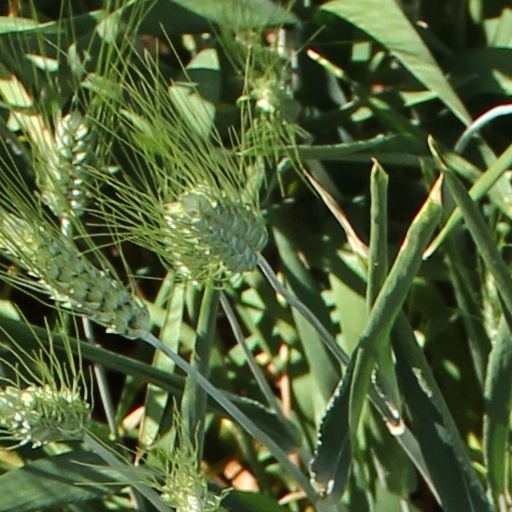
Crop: wheat